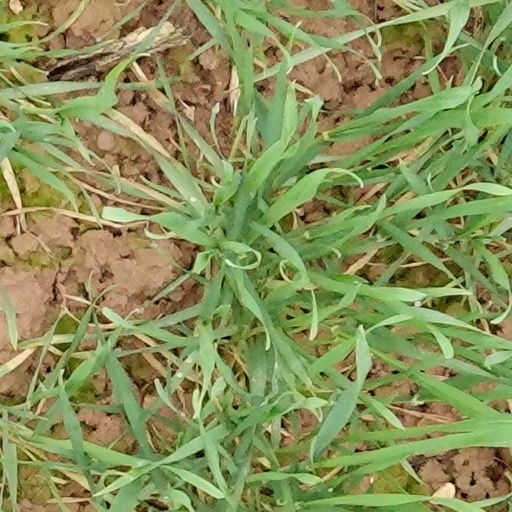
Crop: wheat